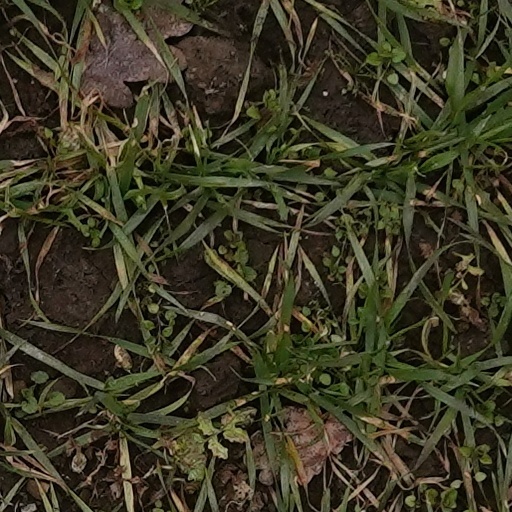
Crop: wheat